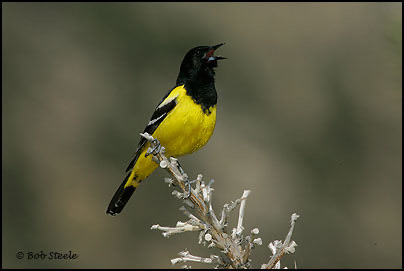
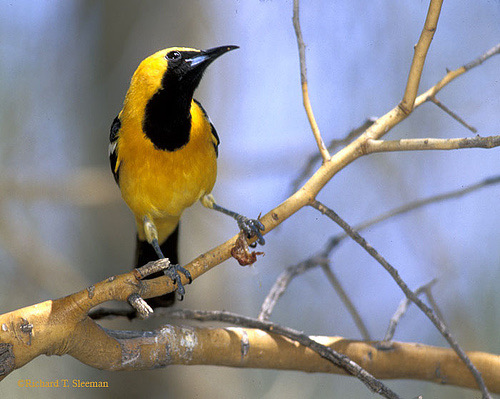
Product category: misc
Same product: yes